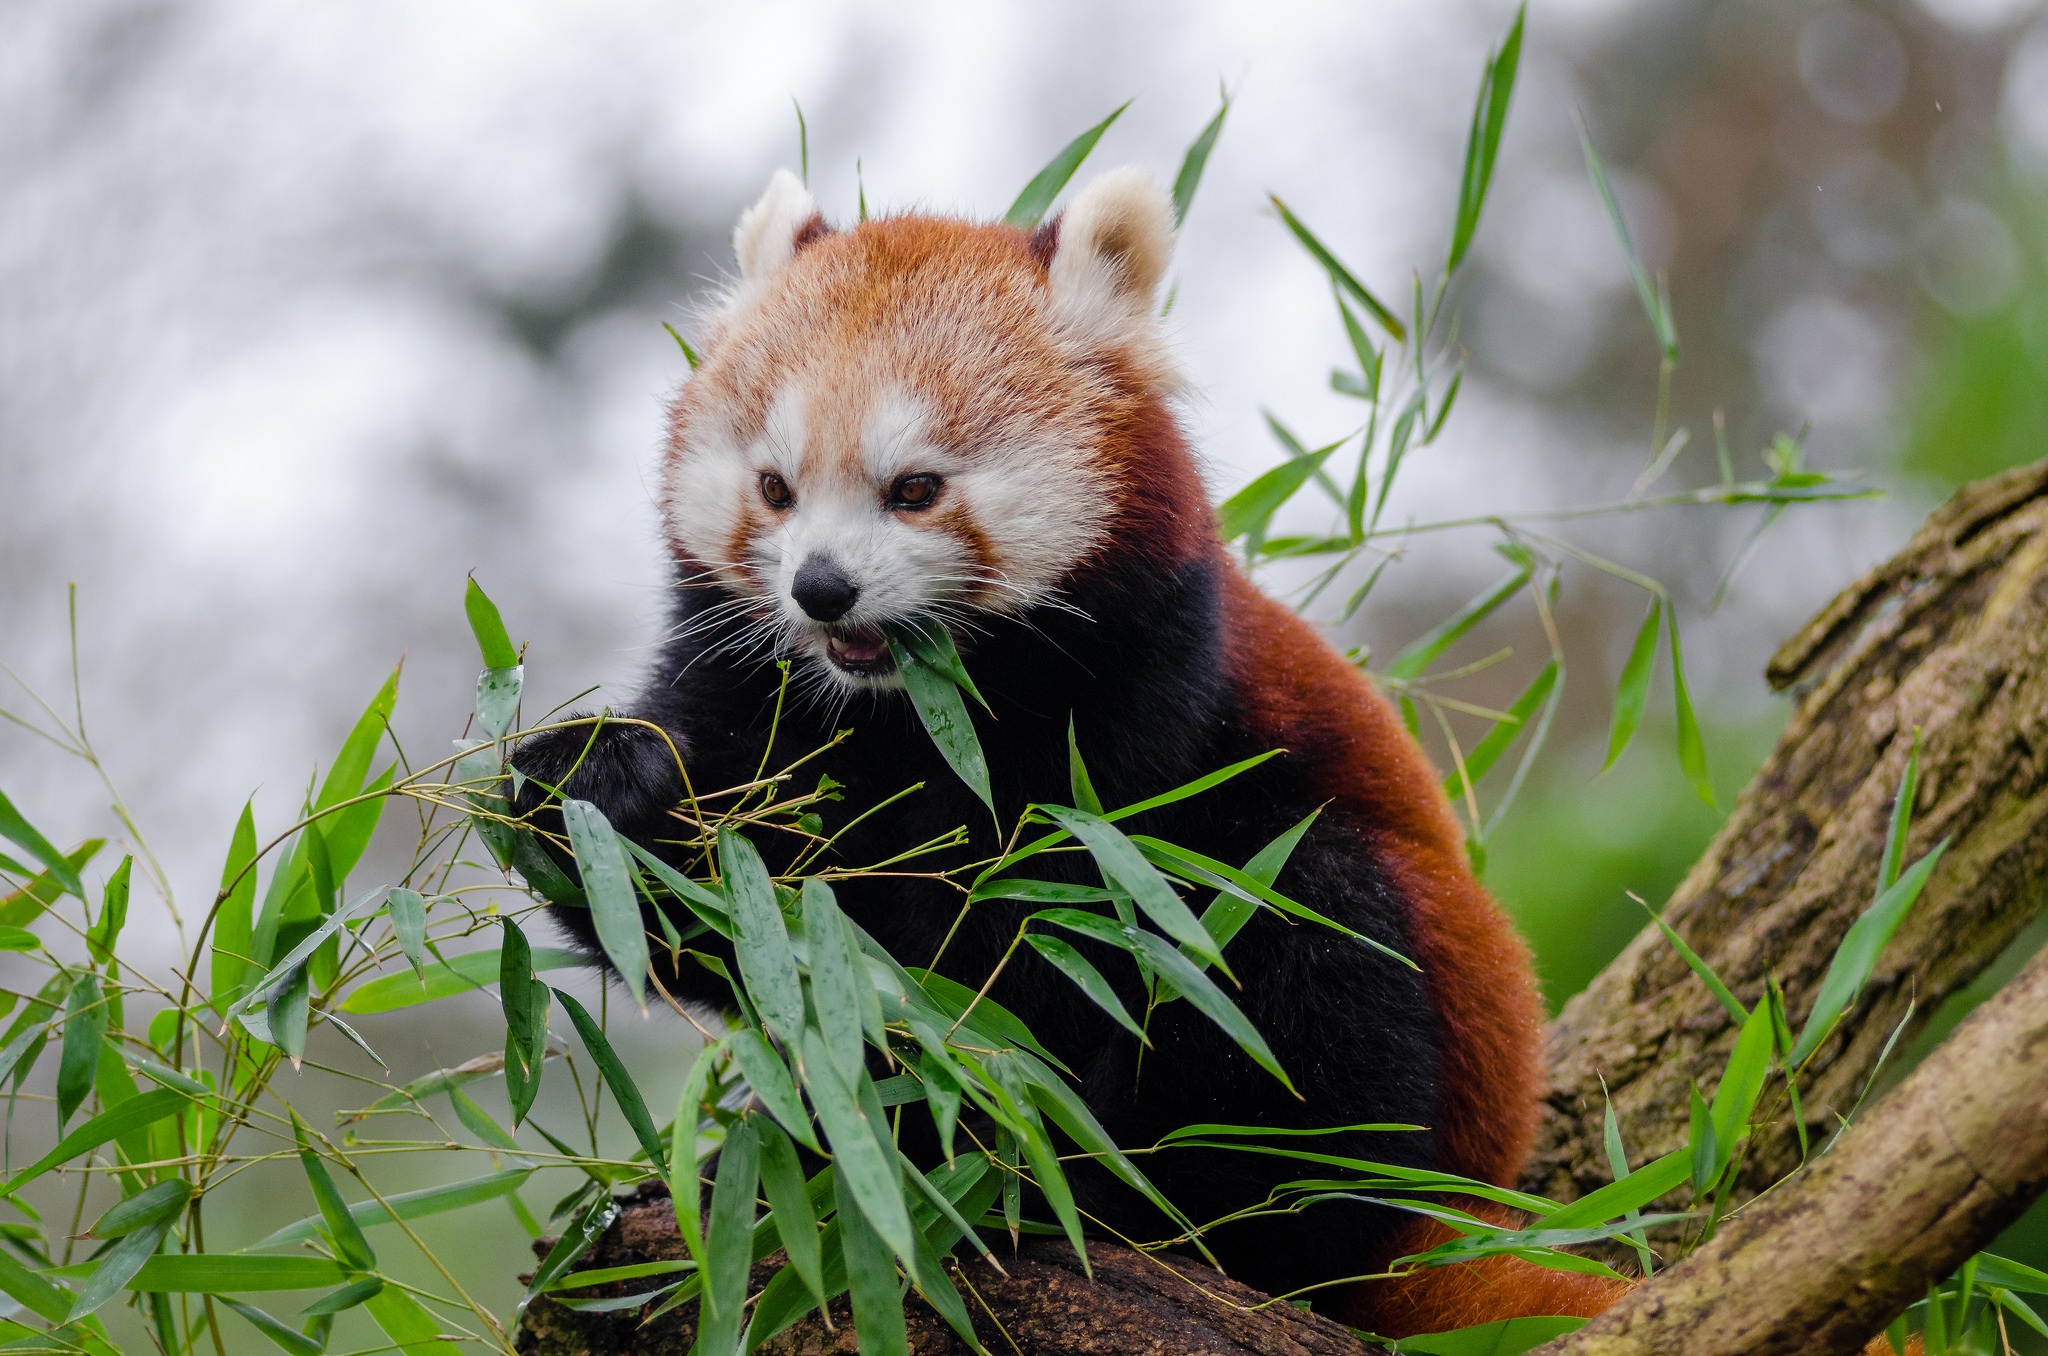
tree, nature, grass, animal, cute, wildlife, wild, zoo, mammal, asia, climber, fauna, red panda, leaves, whiskers, animals, branches, vertebrate, wallpaper, pandas, bamboo, fire fox, ailurus fulgens, in voice of endangered, bamboo shoots, little panda, omnivore and herbivore, gestation 135 days, little bear